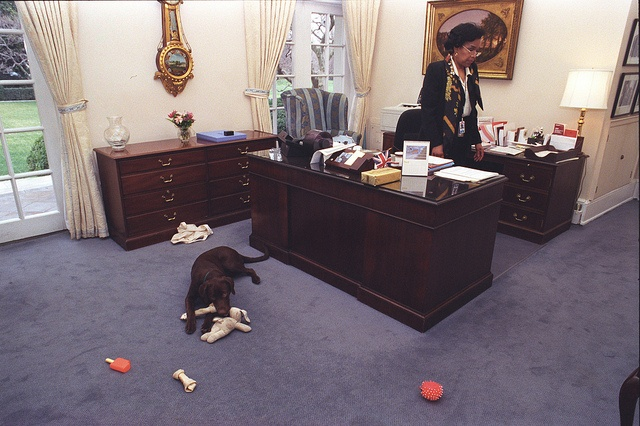
a dog playing with toys in an office
Dog playing with toys in front of solid desk.
A dog plays with his toys while a woman stands at a desk.
The dog is playing with his toys while the lady is standing.
I am unable to see the image above.